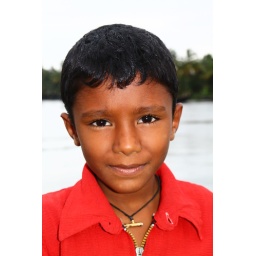
Sweet boy came and gave my girlfriend a beautiful flower on a fishing stop in the backwaters of alleppey